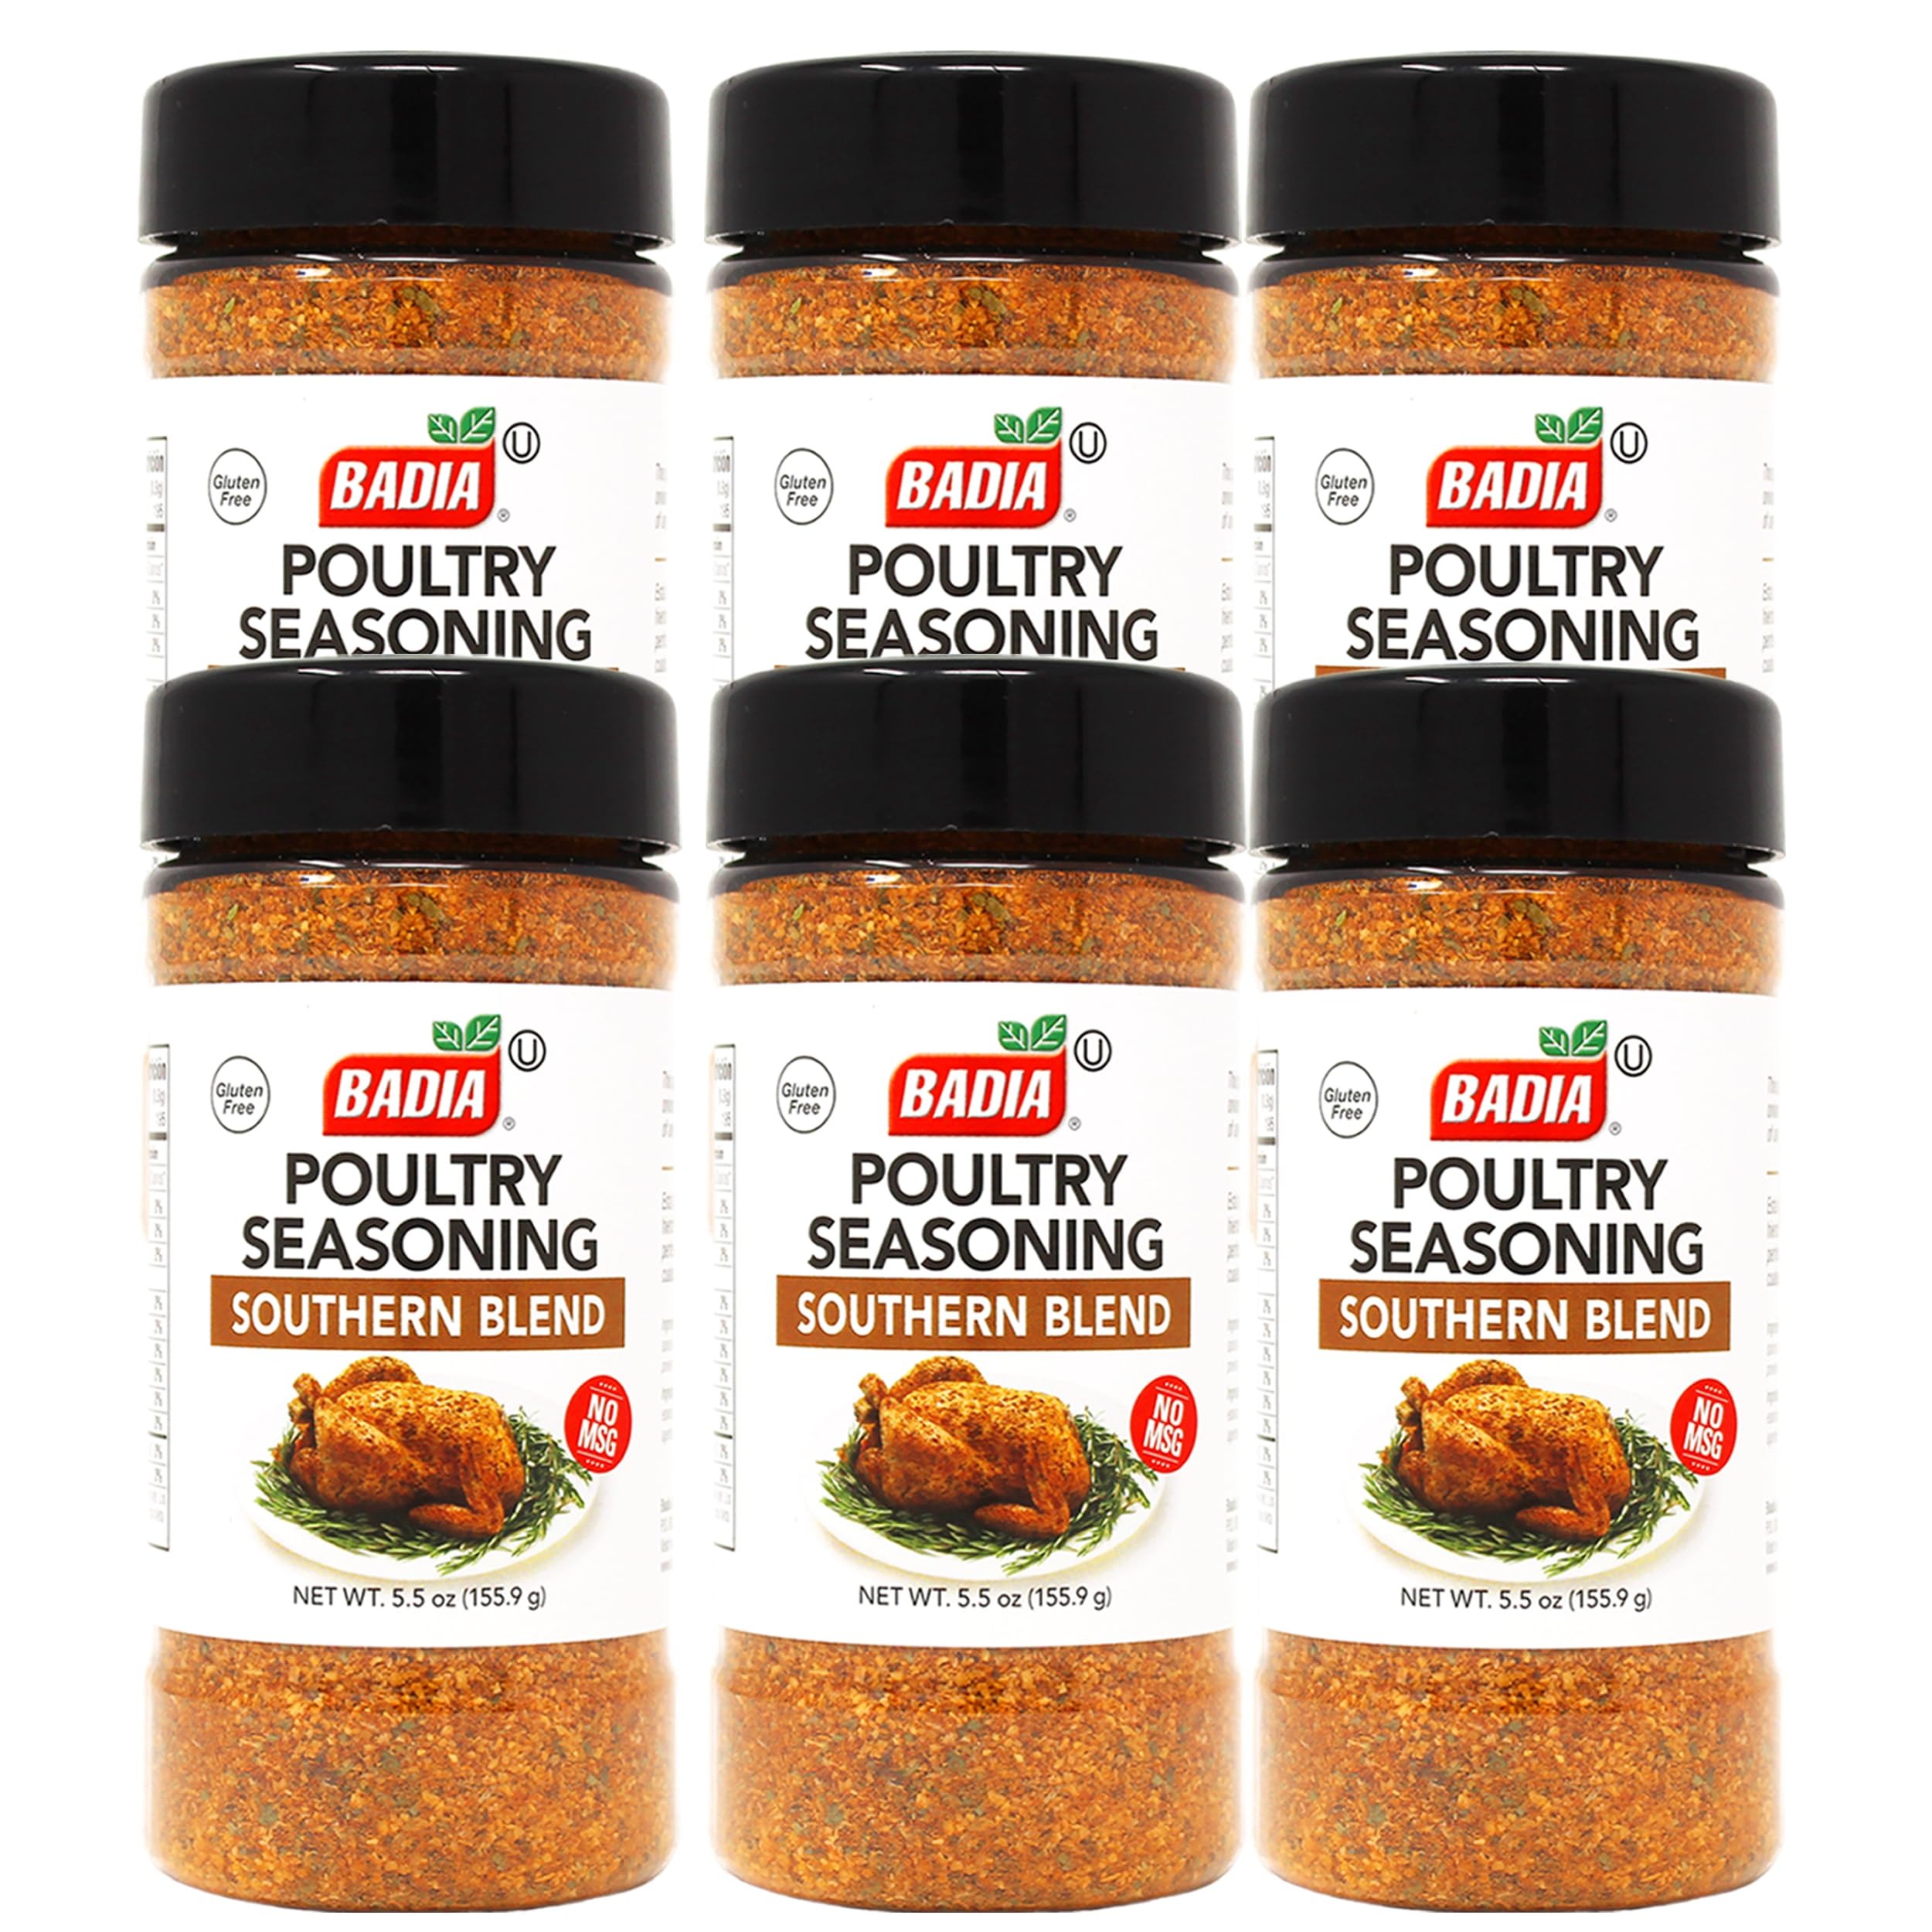
Item Name: Badia Poultry Seasoning Southern Blend, 5.5 Ounce (Pack of 6)
Bullet Point 1: Great FLAVOR
Bullet Point 2: Gluten Free
Bullet Point 3: All PURPOSE seasoning
Bullet Point 4: Kosher
Value: 33.0
Unit: Ounce

Price: 14.99